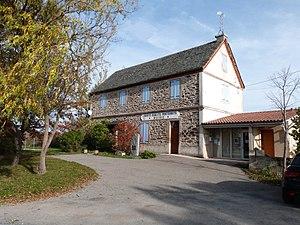
La mairie de Trévien se trouve au hameau de la Pastrié
Trévien est une commune française située dans le département du Tarn, en région Occitanie.